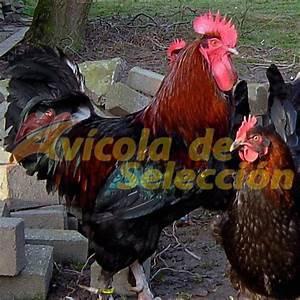
chicken